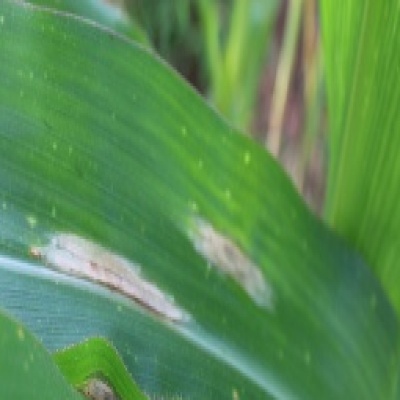
Label: Corn_(Maize)___Leaf_Spot